Maria Popova

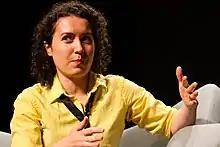
Popova in 2014

Maria Popova (born 28 July 1984) is a Bulgarian-born, American-based essayist, book author, poet, and writer of literary and arts commentary and cultural criticism that has found wide appeal both for her writing and for the visual stylistics that accompany it.